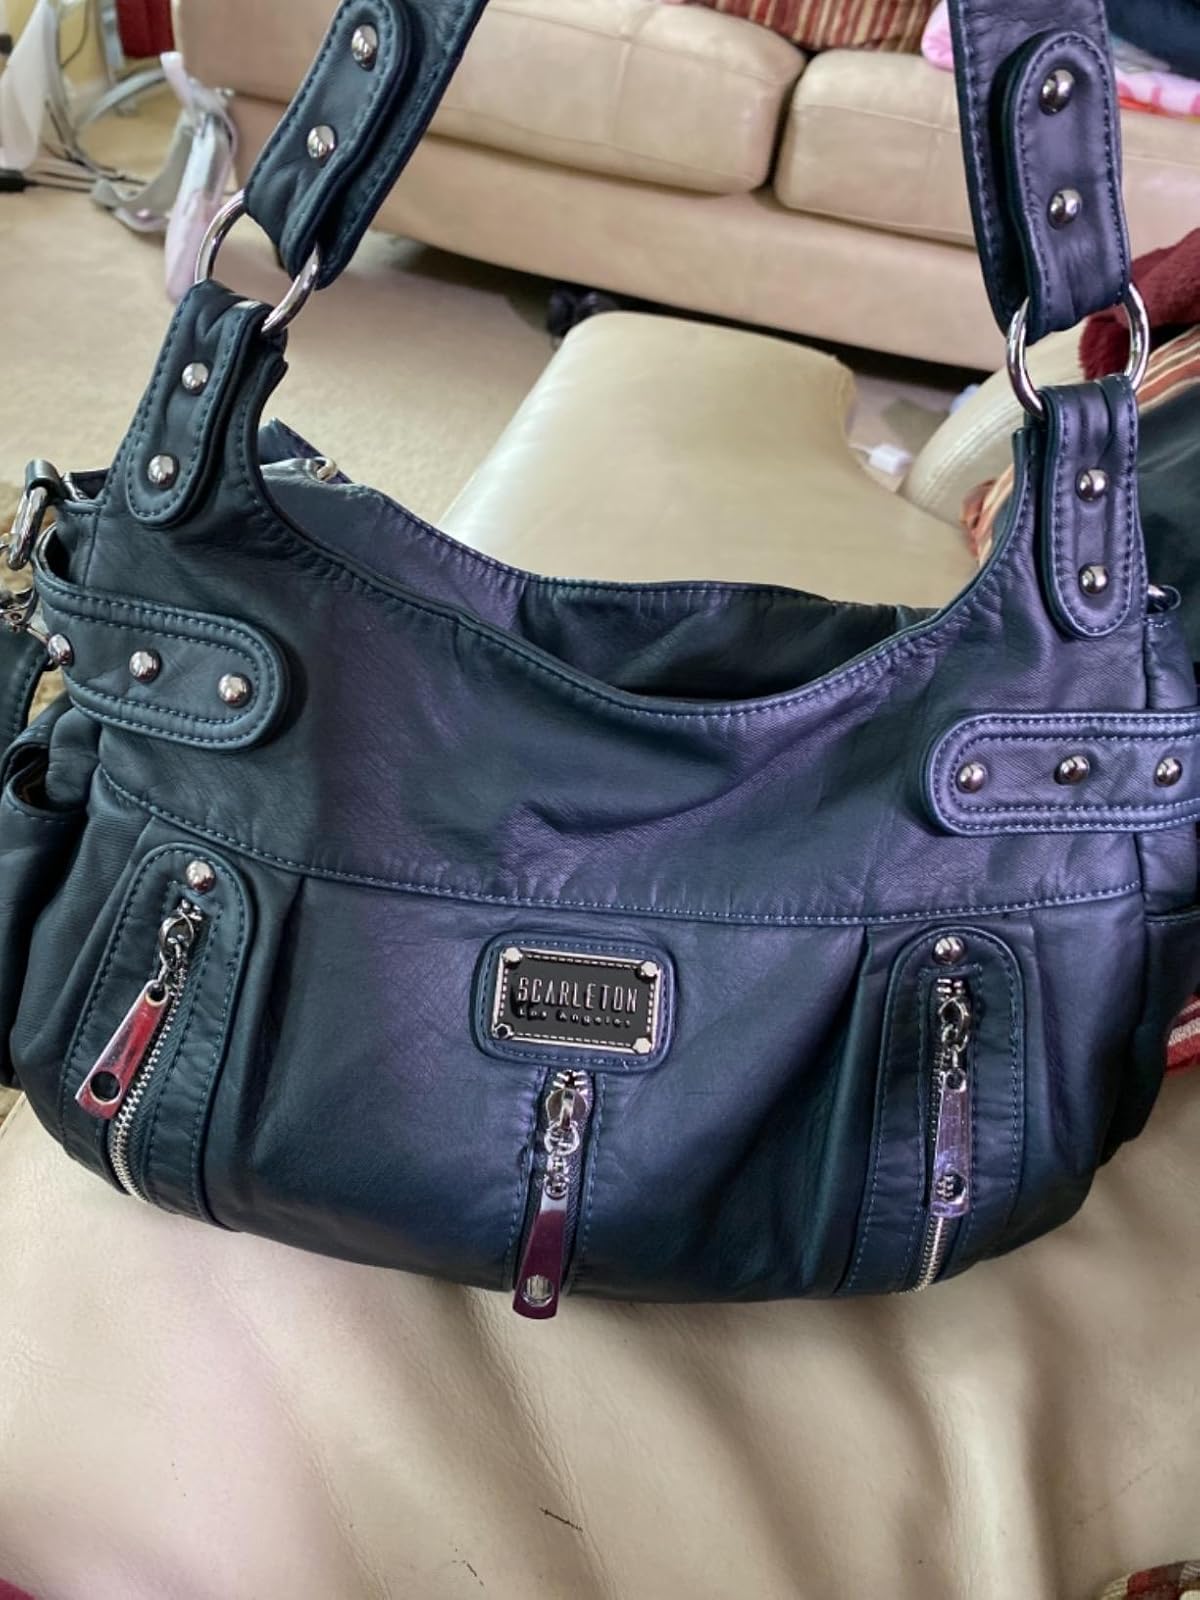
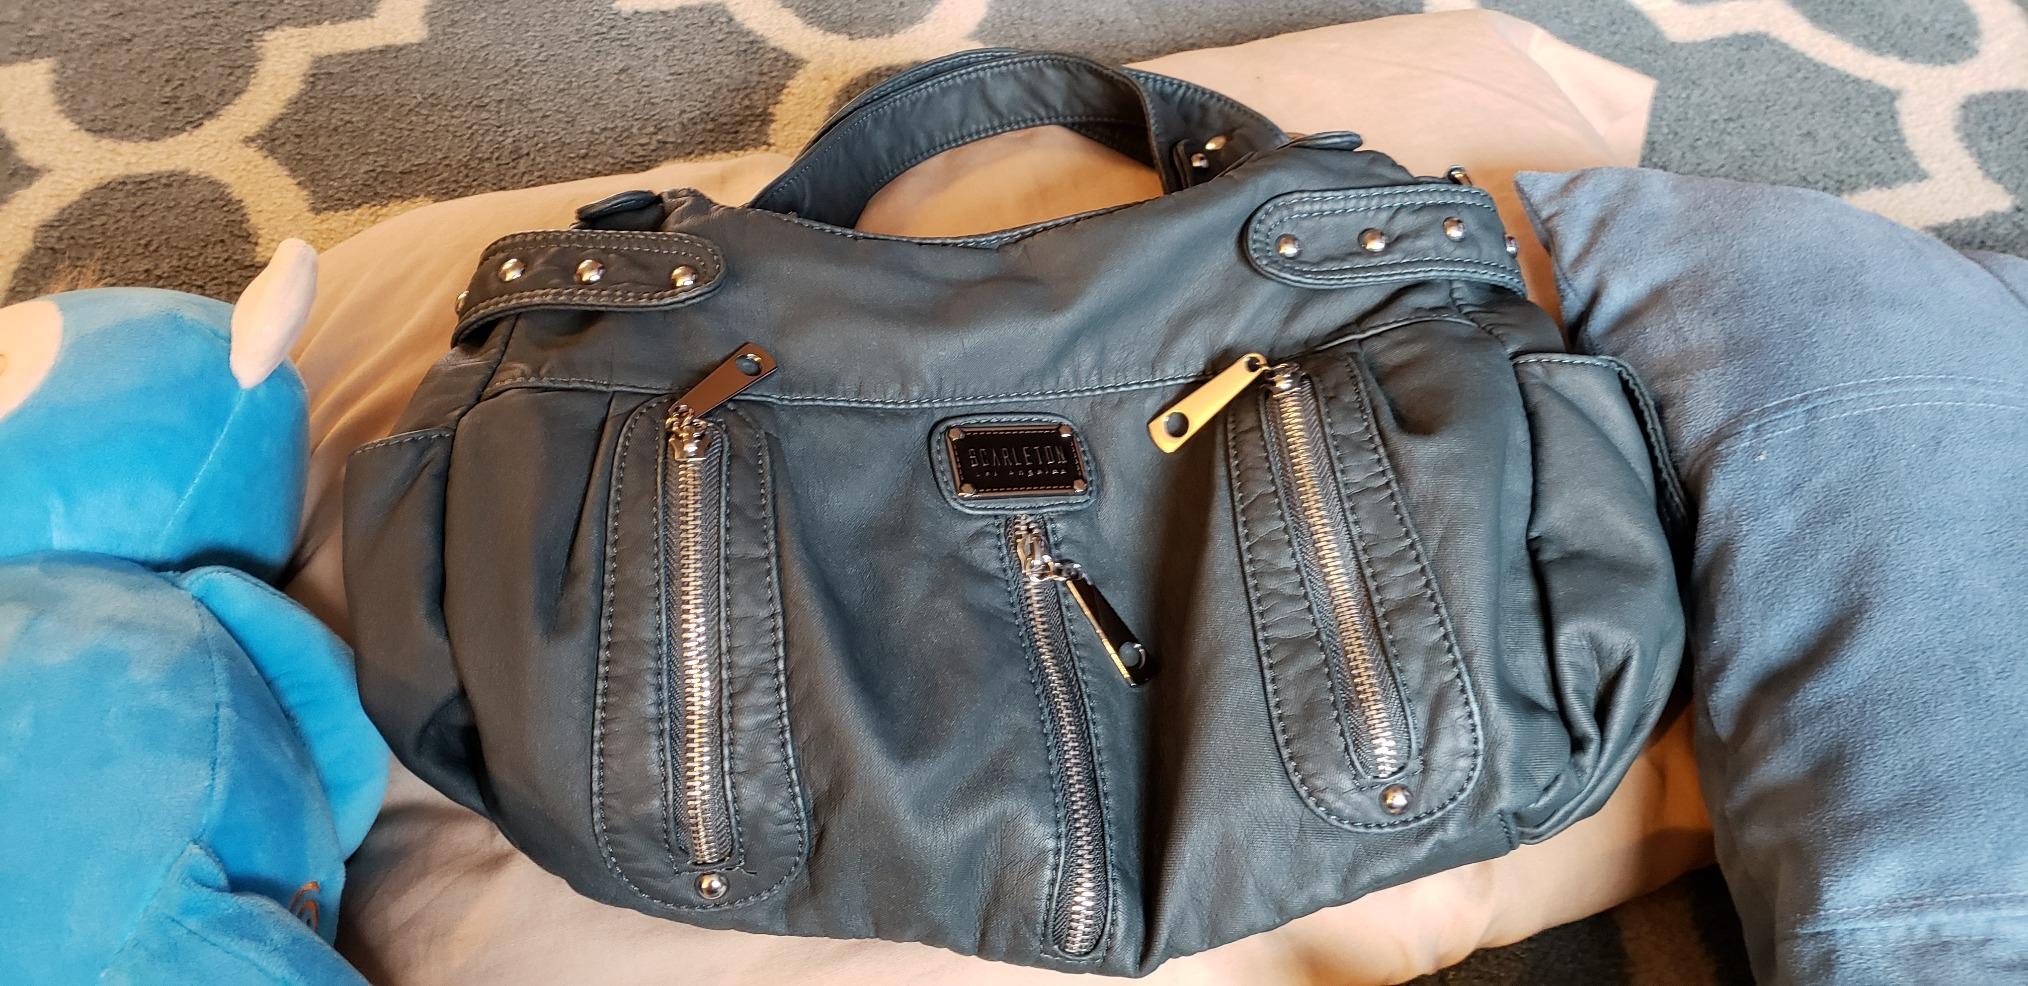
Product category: accessories_handbag
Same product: yes